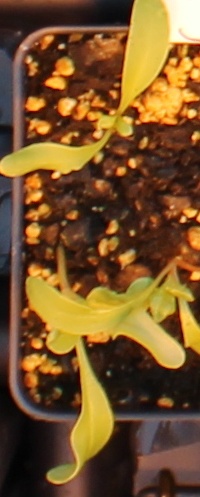
Label: Sugar beet